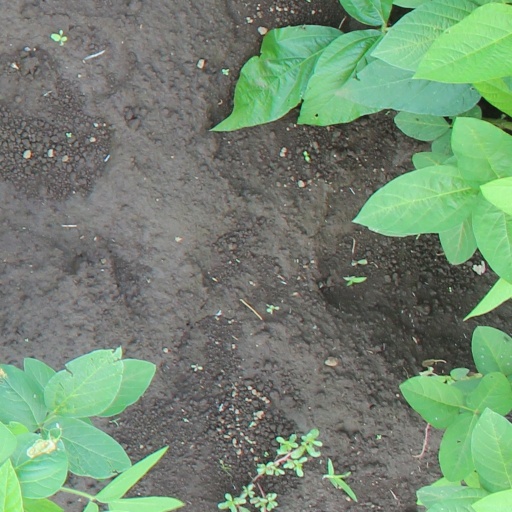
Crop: soybean